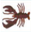
Label: lobster